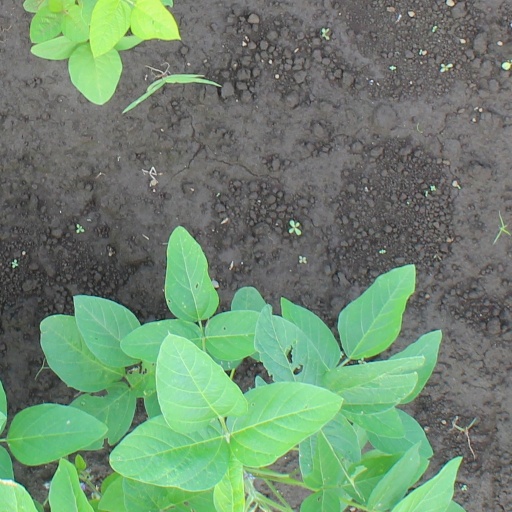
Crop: soybean